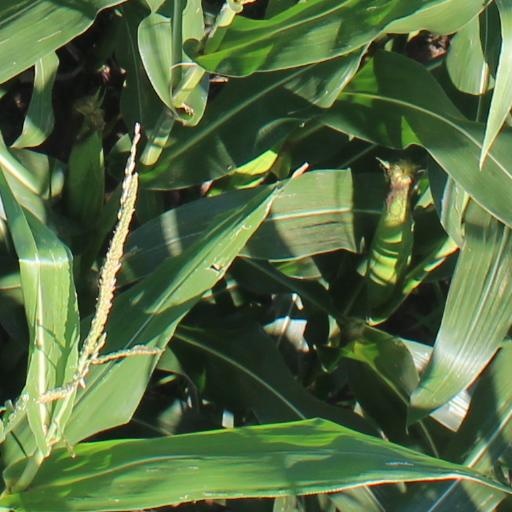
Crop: maize; corn